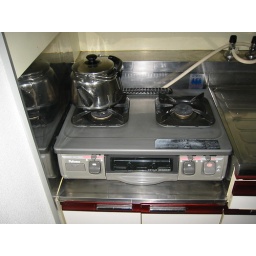
Two gas burners and a fish oven in between.